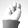
ASL letter: N